St. Paul Building

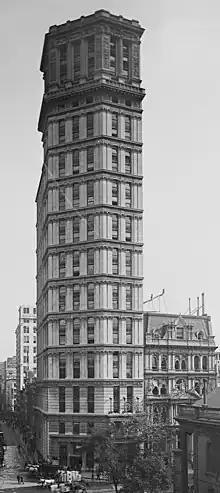
Facade of the St. Paul Building, seen in 1901

The western, northwestern, and northern facades were made of limestone. The articulation of these facades consisted of three horizontal sections similar to the components of a column, namely a four-story base, a 16-story shaft, and a five-story capital separated from the shaft by a transitional story. The eastern and southern facades were made of brick and not ornamented. The rear (eastern) portion of the building was 22 floors tall and set back by from the lot line on Ann Street.